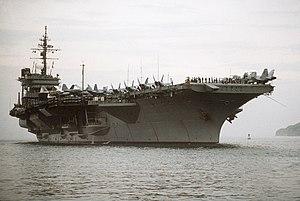
L’USS Constellation (CV-64) était un porte-avions de l'US Navy, construit au Brooklyn Navy Yard.